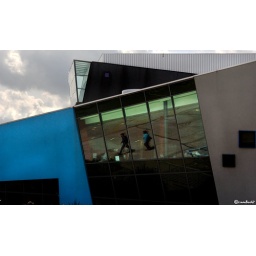
thx! I like the magnifying window it this building (The Deep in Hull again)